Pete's Tavern

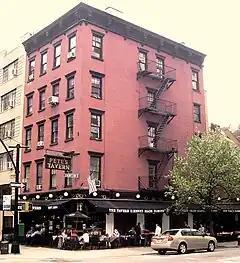
The building that houses Pete's Tavern was built in 1829 as the Portman Hotel

The building that houses Pete's was built in 1829, and was originally the Portman Hotel; liquor may have been sold there as early as 1851 or 1852 – when it was a "grocery & grog" store – and the first official drinking establishment founded by 1864. It was bought in 1899 by Tom and John Healy, and became Healy's. During prohibition, when selling alcohol was illegal, the bar continued to operate disguised as a flower shop.